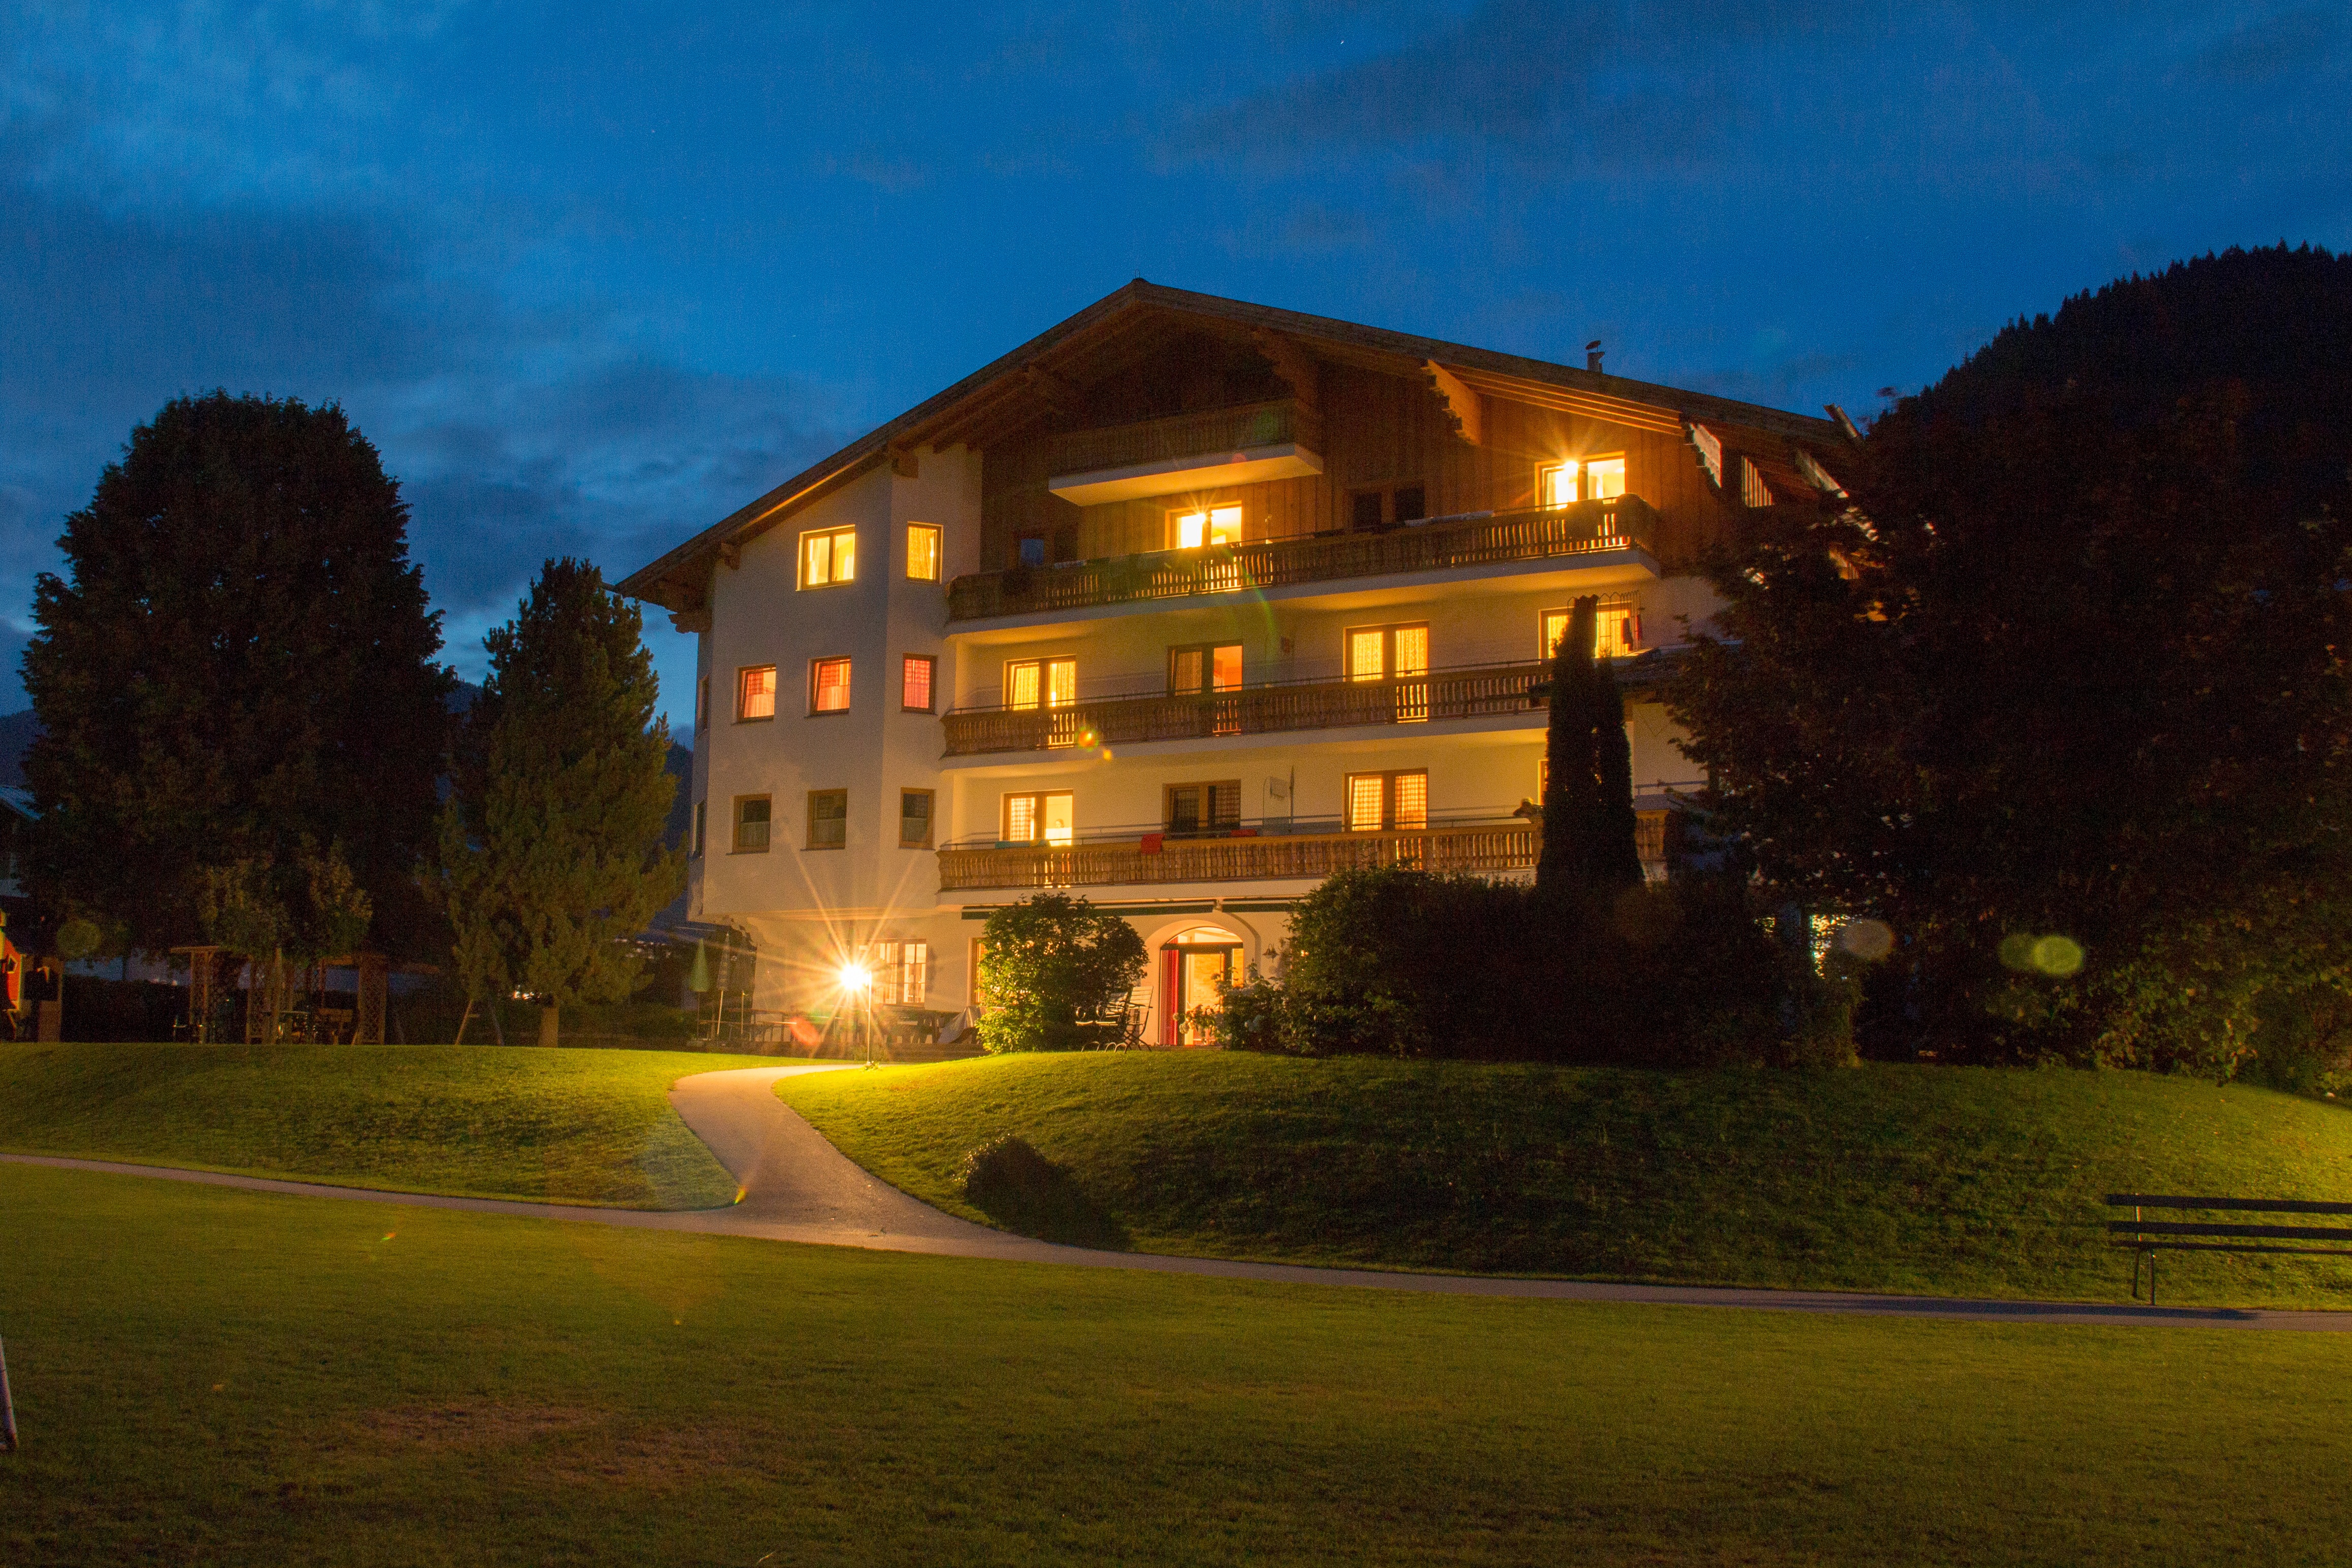
sky, sunset, night, mansion, house, hour, home, dusk, evening, twilight, holiday, blue, tourism, apartment, long exposure, estate, mood, abendstimmung, night photograph, blue hour, rural area, holiday destination, lindau, residential area, landscape lighting